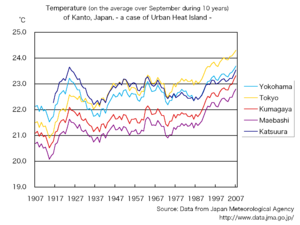
Les îlots de chaleur urbains sont des élévations localisées des températures, particulièrement des températures maximales diurnes et nocturnes, enregistrées en milieu urbain par rapport aux zones rurales ou forestières voisines ou par rapport aux températures moyennes régionales. Ce phénomène aurait été compris et décrit pour la première fois au XIXᵉ siècle à Londres, par Luke Howard, un pharmacien passionné par la météorologie.